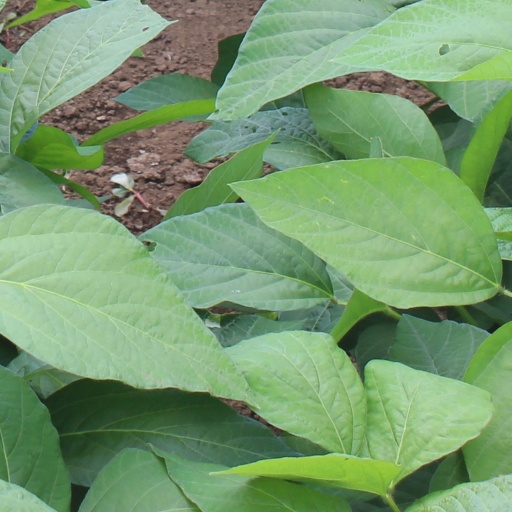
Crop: soybean